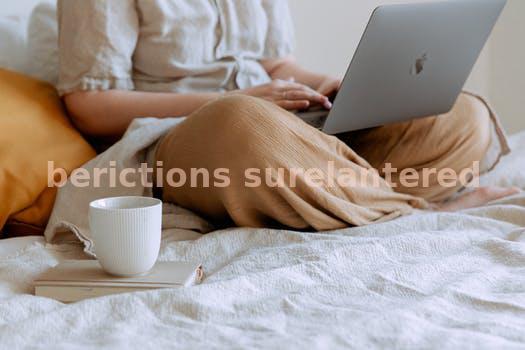
Label: Watermark